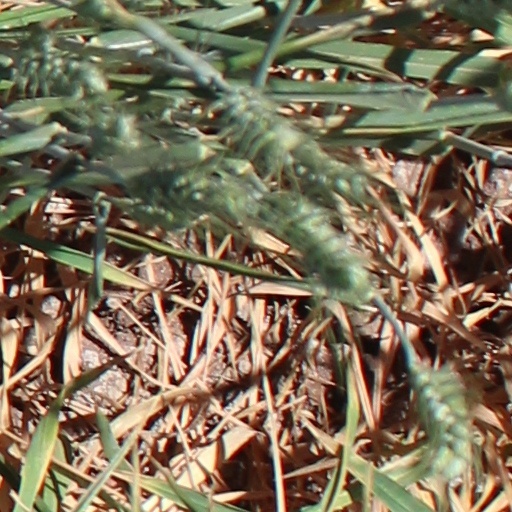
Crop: wheat